Space food

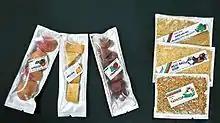
Bulgarian space food

Several of the food issues from the Mercury missions were addressed for the later Gemini missions (1965–1966). Tubes (often heavier than the foods they contained) were abandoned, gelatin coatings were added to the bite-sized cubes to help prevent them from crumbling, and simpler rehydration methods were developed. The menus were also expanded to include items such as shrimp cocktail, chicken and vegetables, toast squares, butterscotch pudding, and apple juice.